Randall Flagg

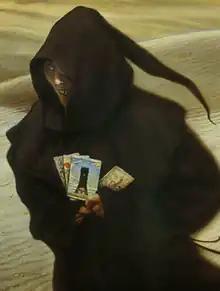
Walter o'Dim, Flagg's main persona in "The Dark Tower". O'Dim was originally written as a separate character from Flagg, but King later combined the two. Art by Michael Whelan

Flagg makes several appearances in King's "Dark Tower" series (1982-2012), which follows gunslinger Roland Deschain as he travels in search of the Dark Tower. Flagg's presence is felt in the opening sentence of the first book: "The man in black fled across the desert and the gunslinger followed". In this series, Flagg assumes the guise of several individuals. He first appears as Walter o'Dim, chased across the desert by Roland. In flashbacks Flagg assumes the identity of Marten Broadcloak, a wizard who conspires with the Crimson King to cause the fall of the Dark Tower. In the original edition of the first novel Marten is a separate person from Walter, who is also not known to be Flagg, but Marten and Walter are retconned into one character in the revised version.